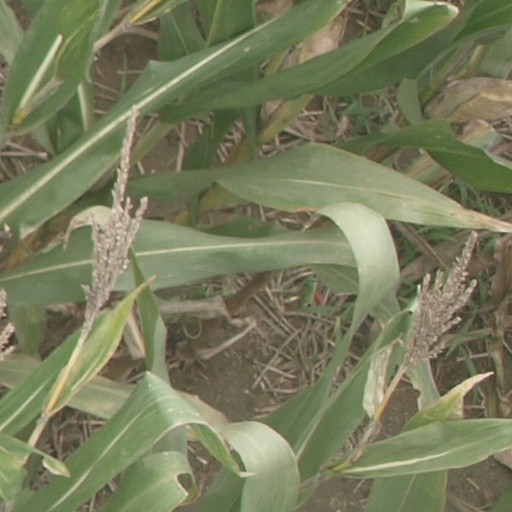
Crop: maize; corn